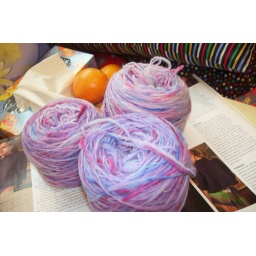
Handspun, brown sheep rovings, splotch dyed in blue &amp;amp; red &amp;amp; then cooked in the microwave.